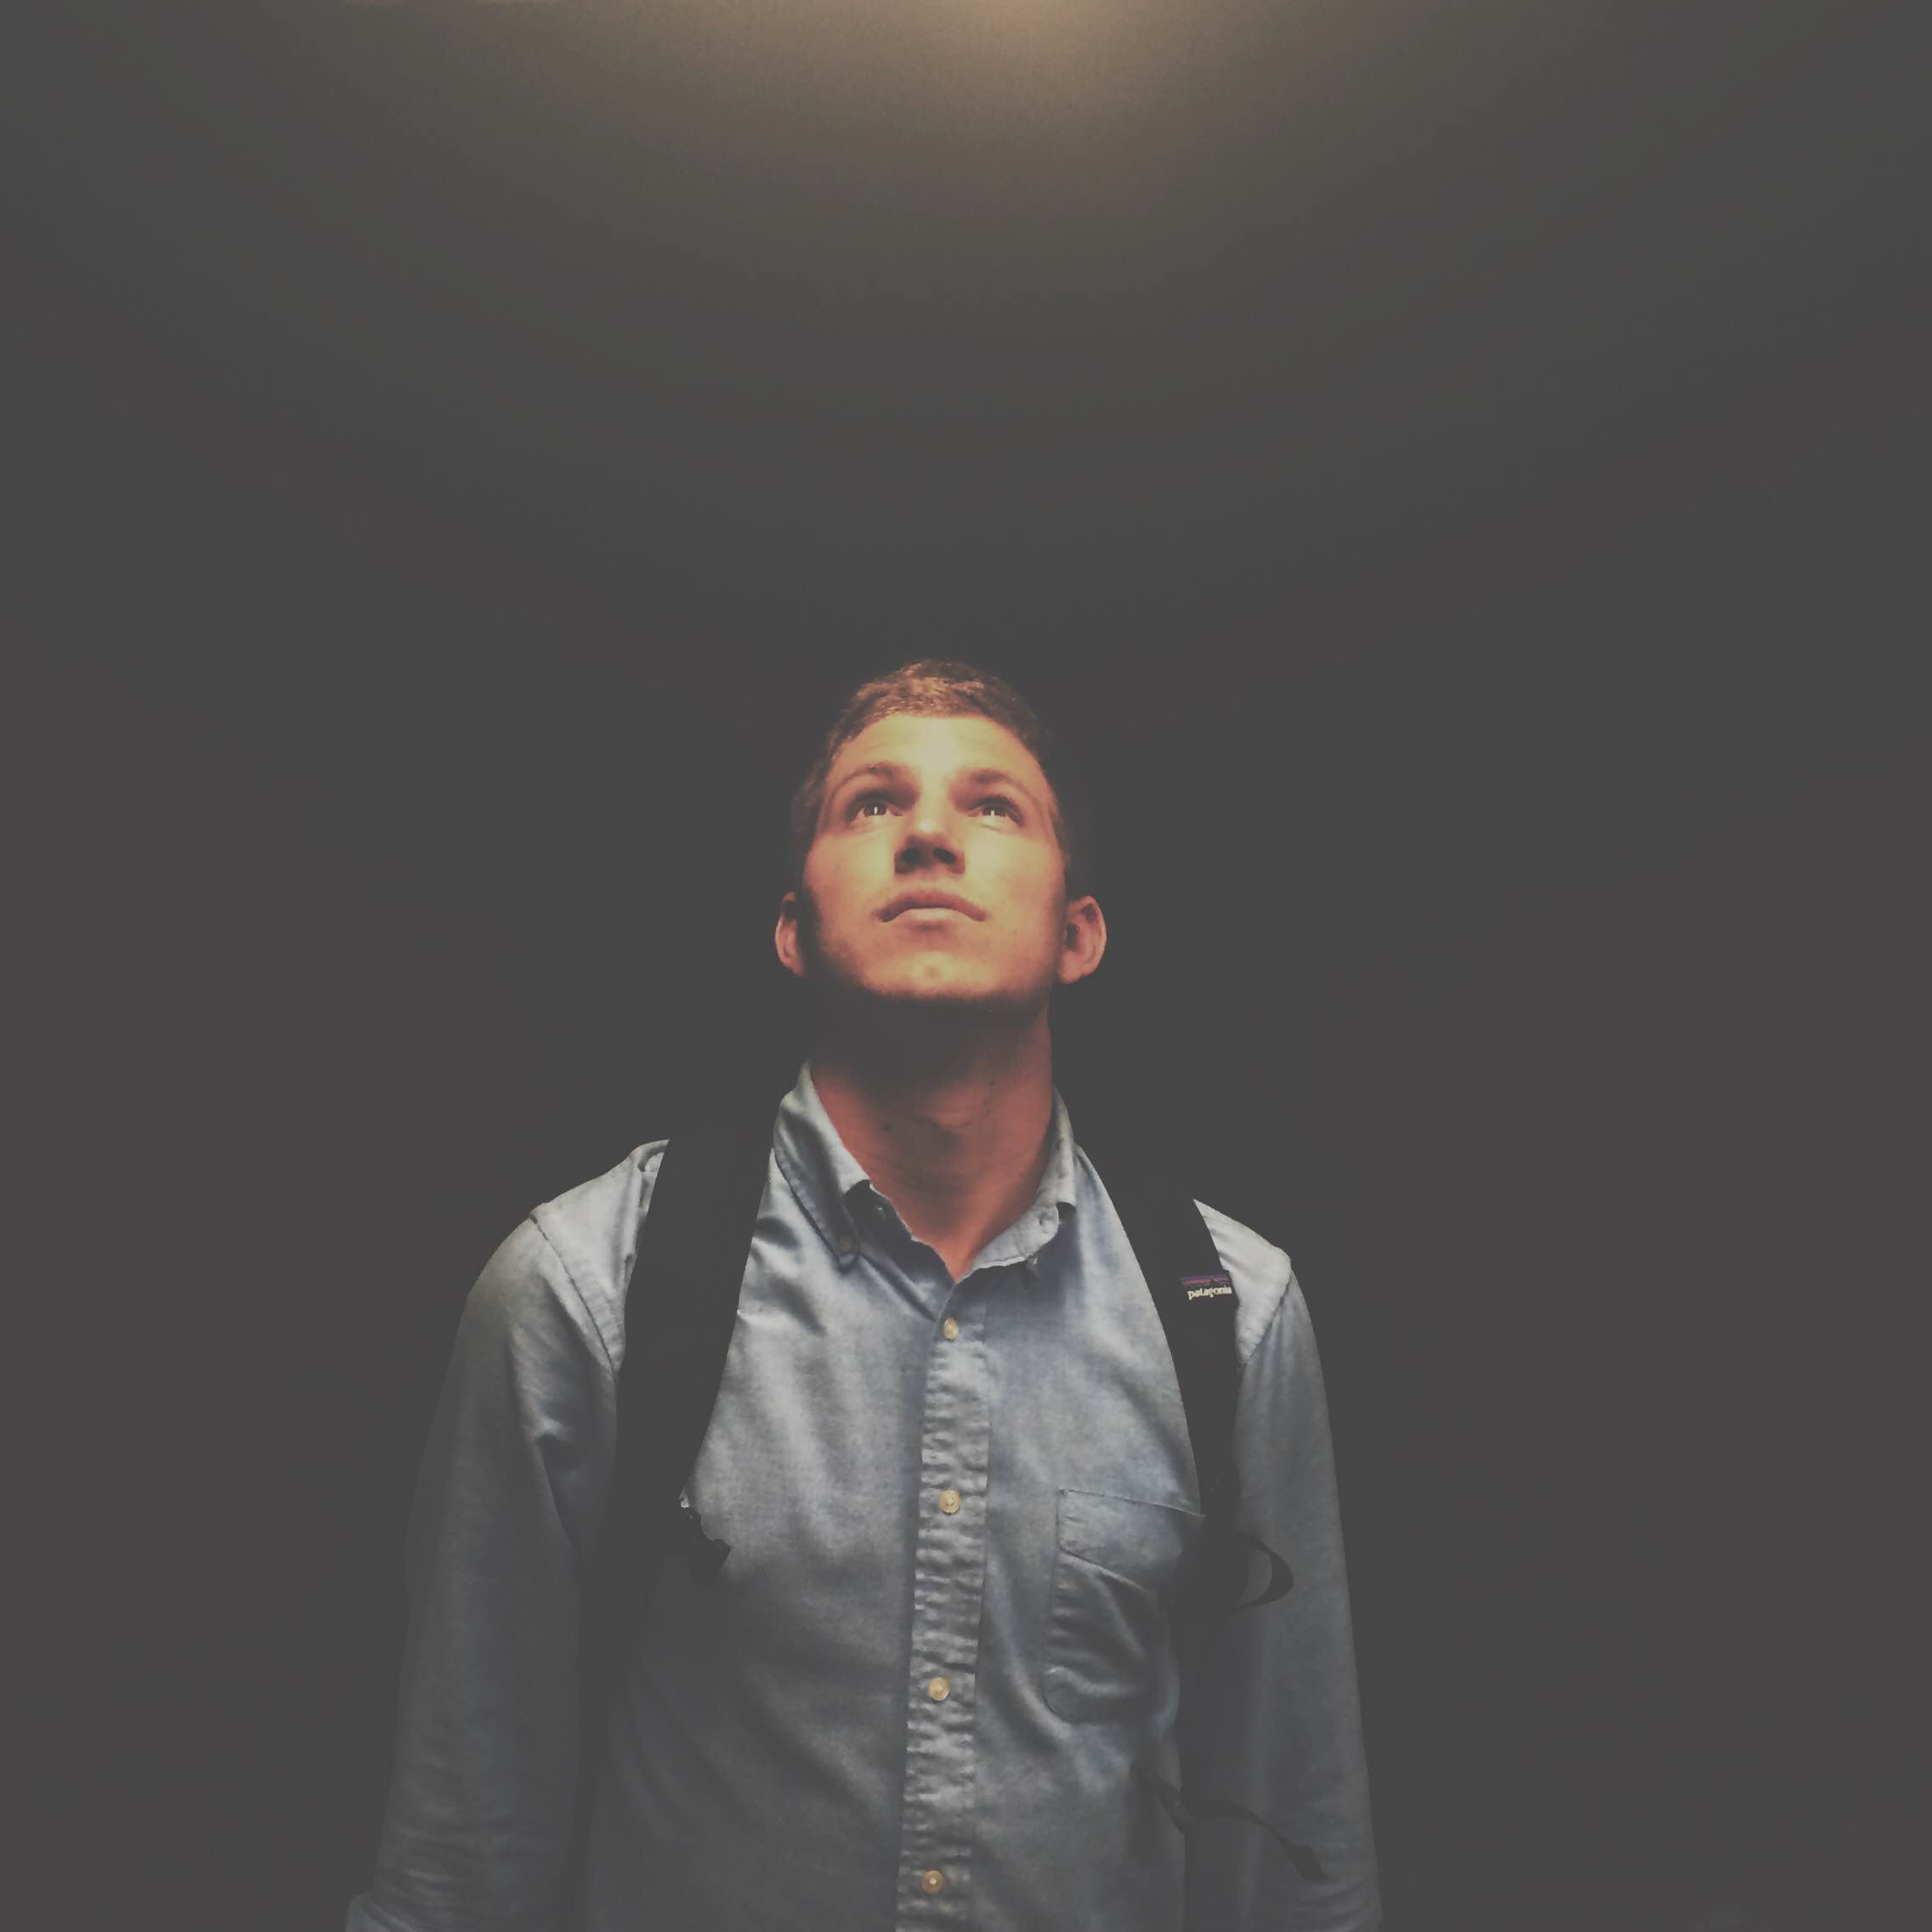
man, people, backpack, guy, portrait, young, fashion, gentleman, facial hair, dress shirt